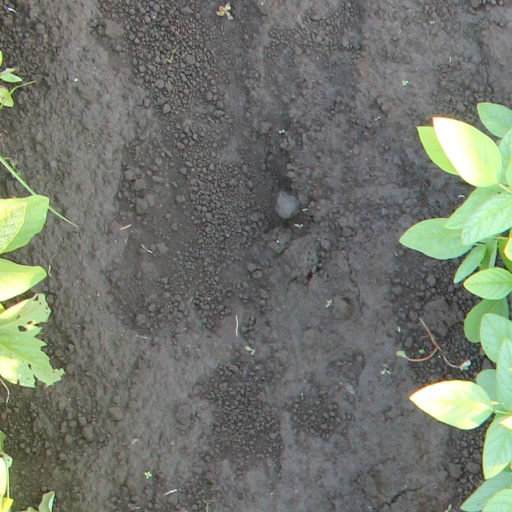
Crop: soybean